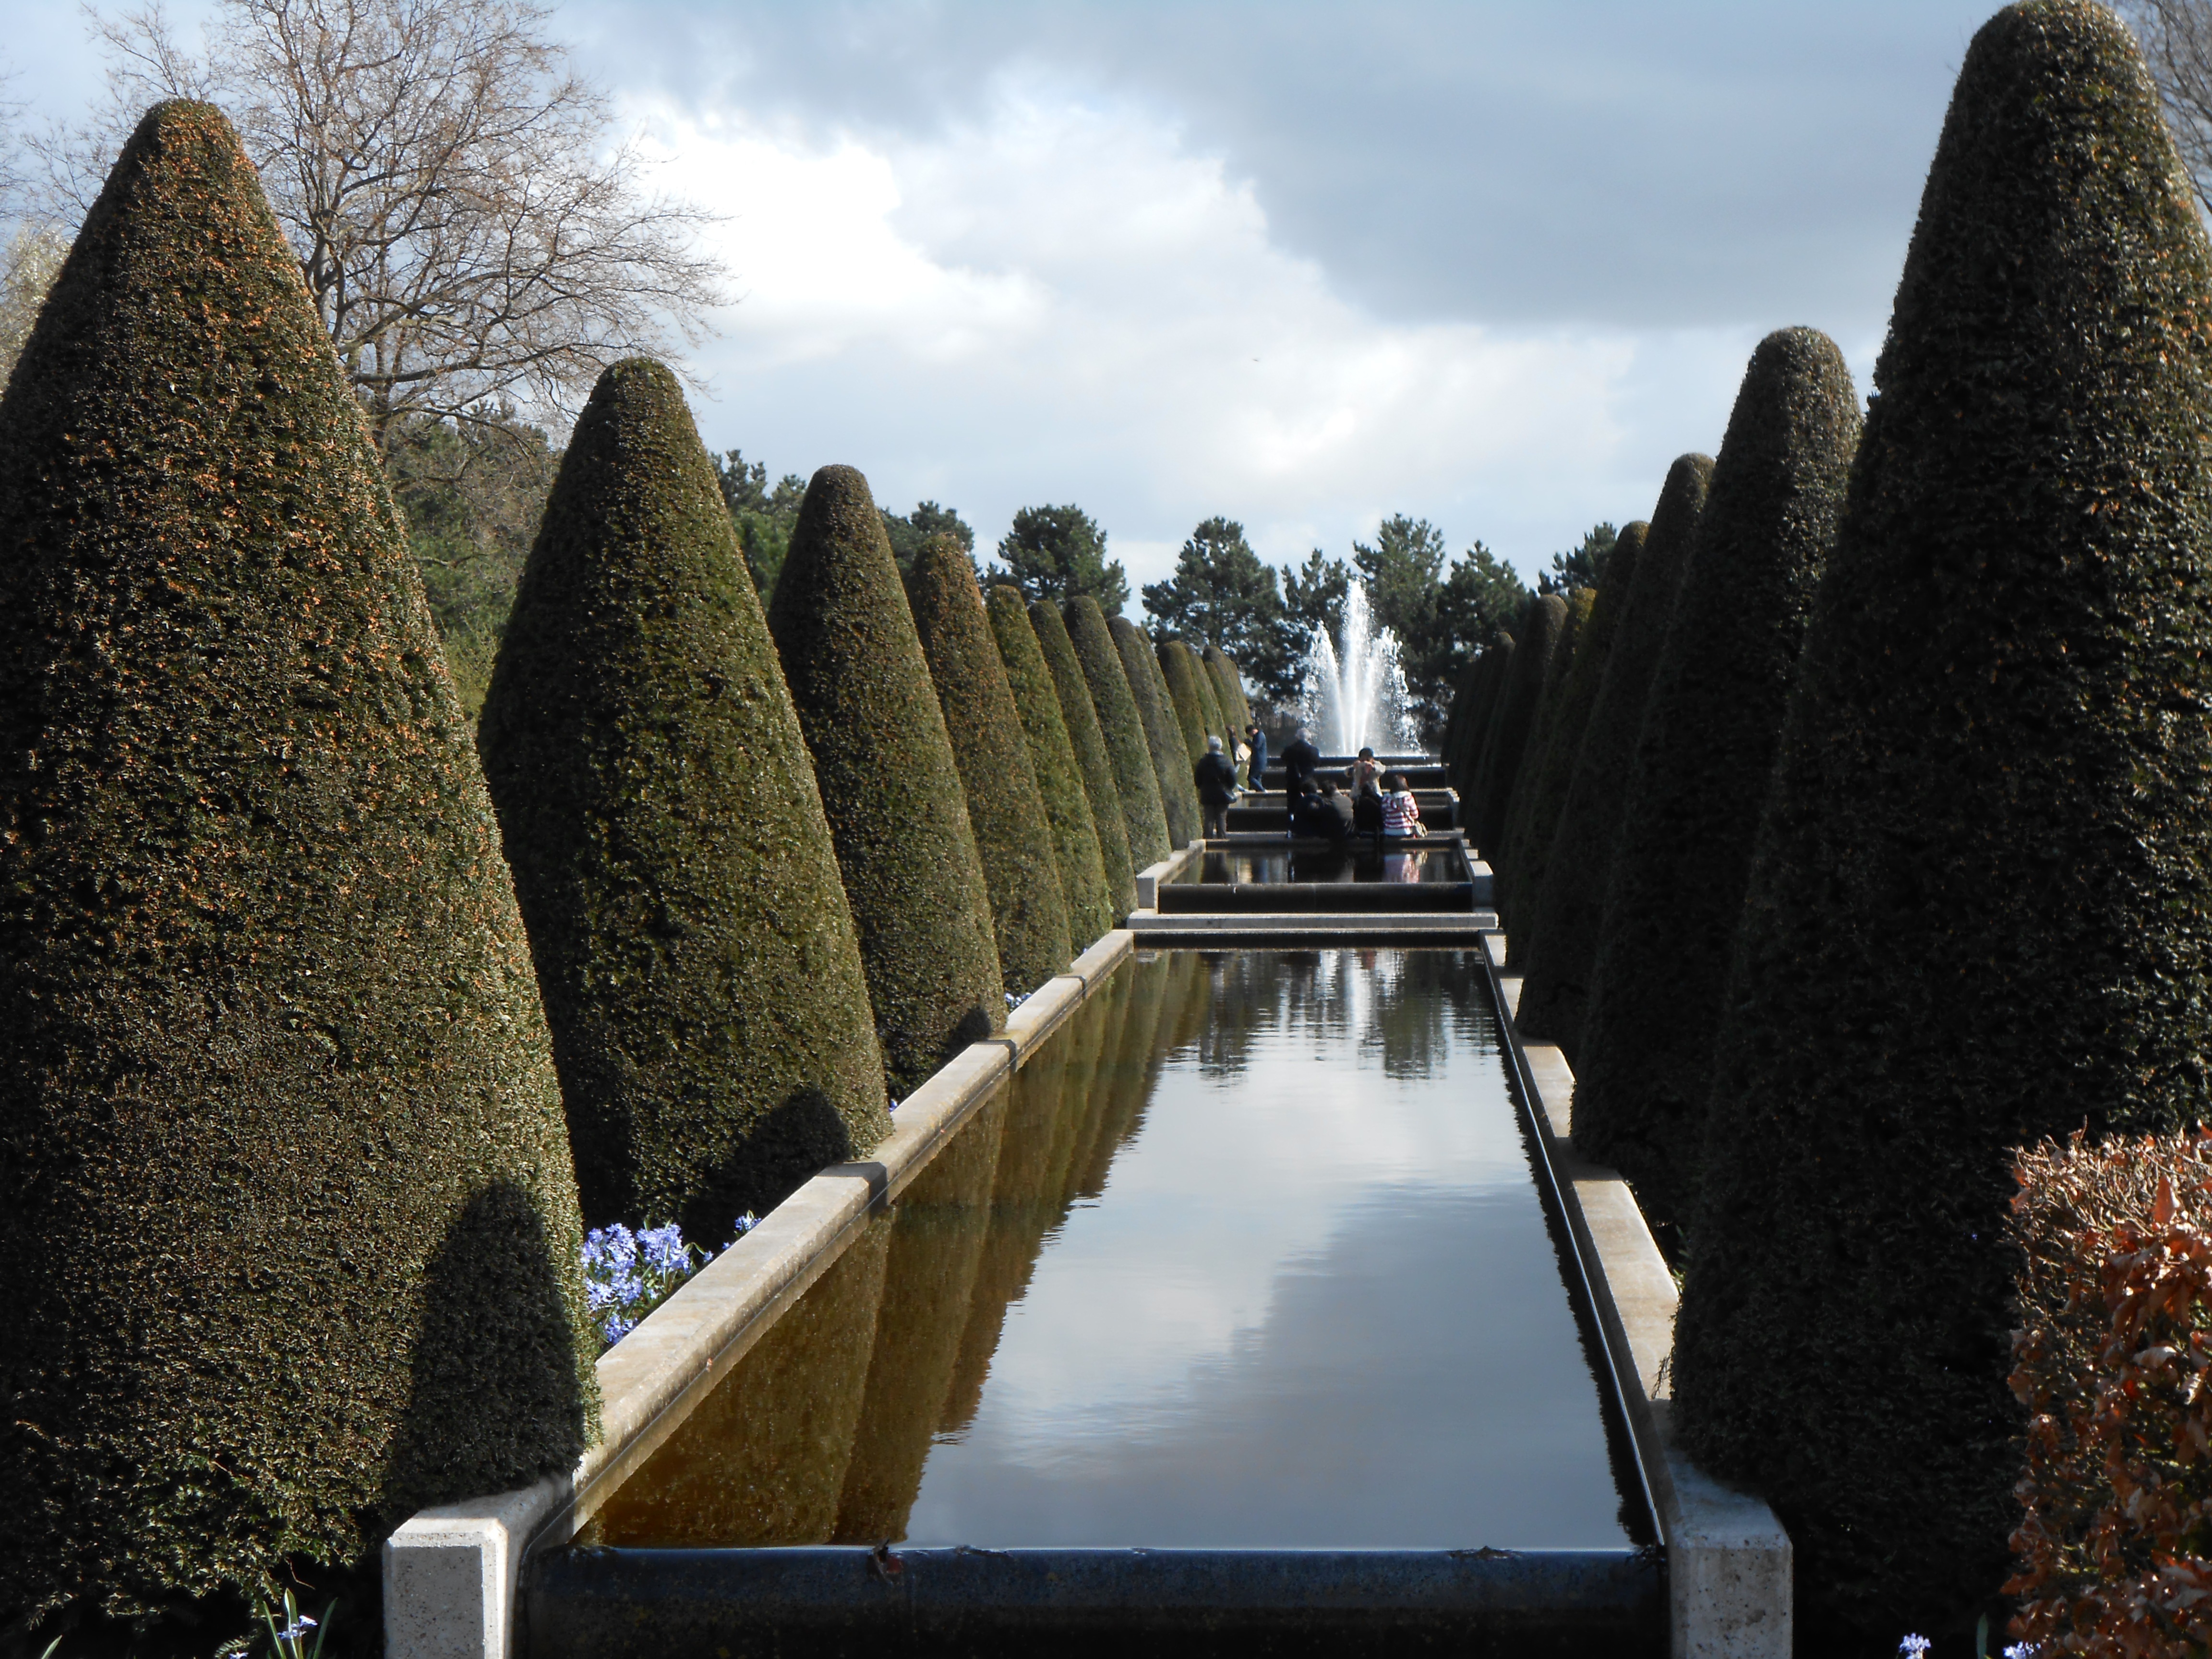
landscape, tree, water, nature, outdoor, architecture, plant, canal, monument, pond, green, reflection, park, scenery, landmark, garden, tourism, waterway, memorial, scene